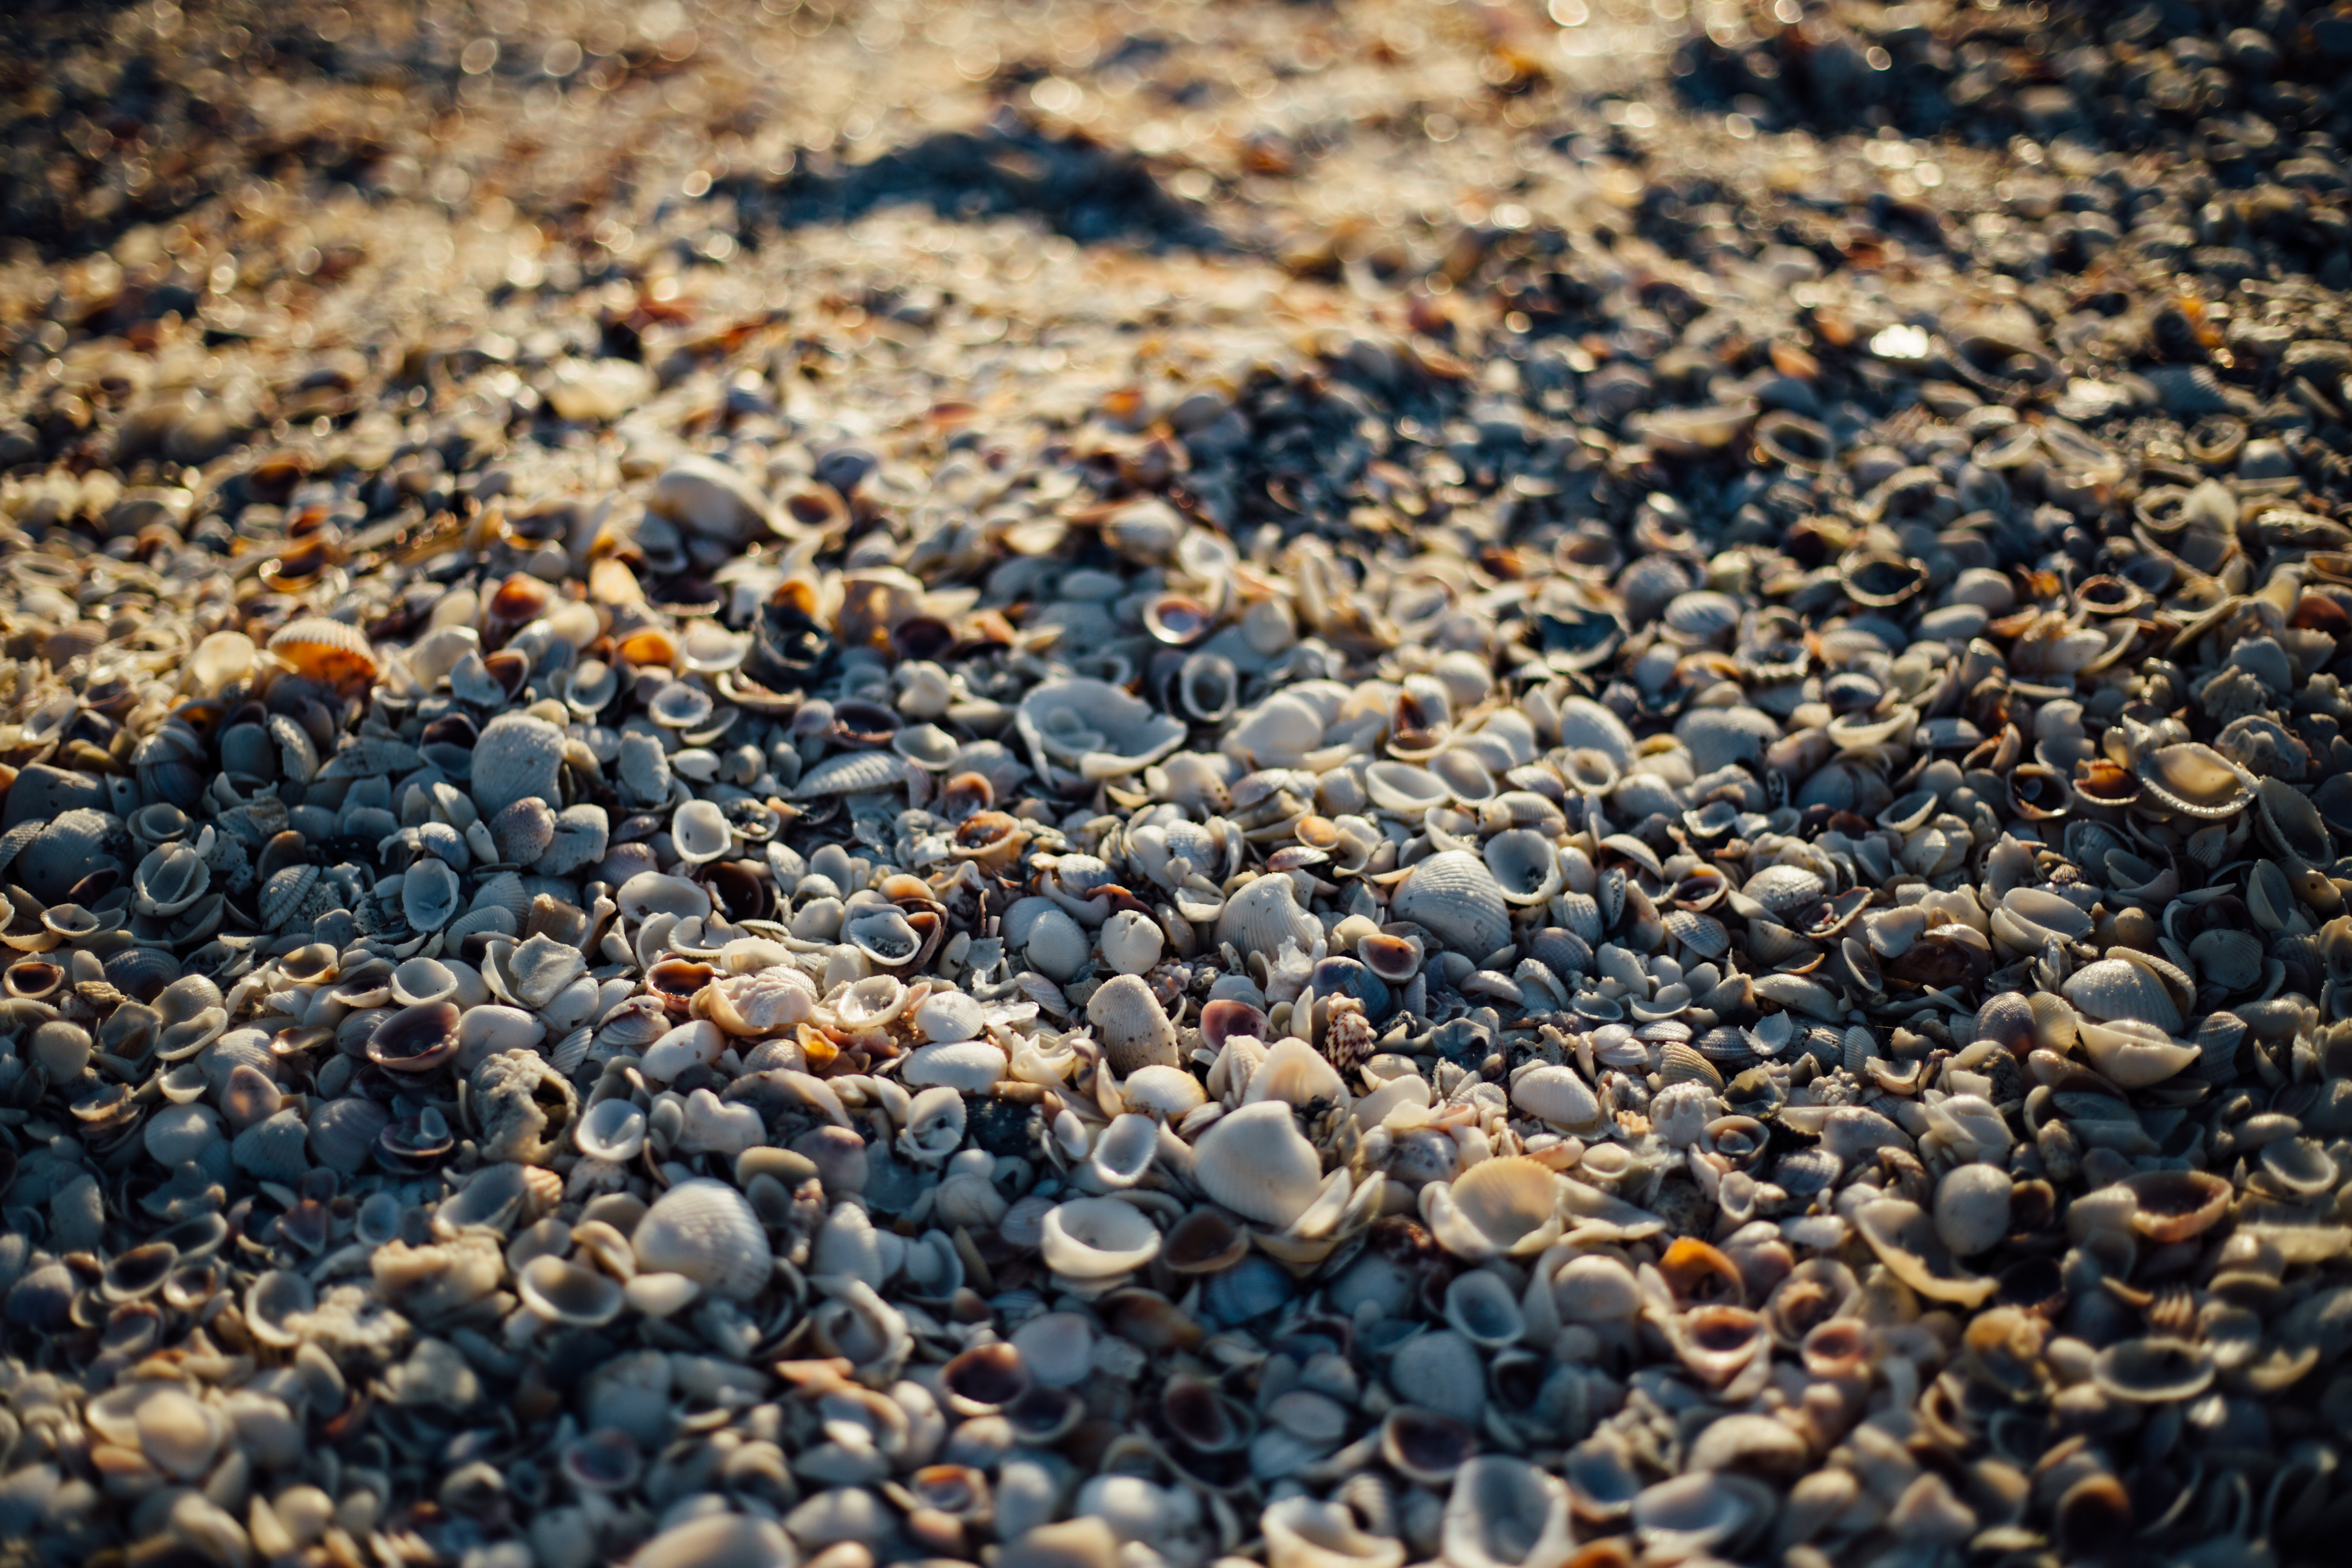
beach, sea, sand, rock, leaf, shore, coastline, pebble, soil, material, shells, gravel, mussels, sea shells